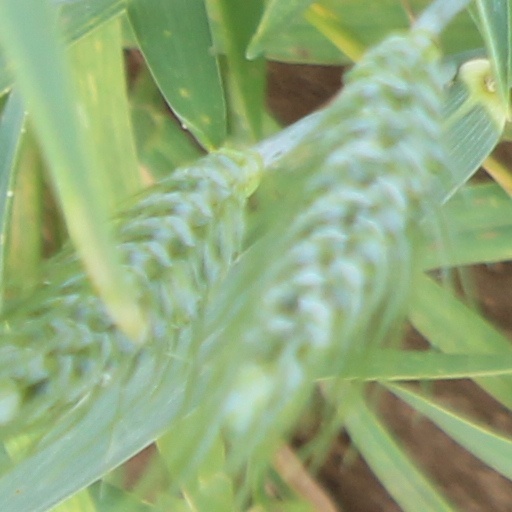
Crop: wheat